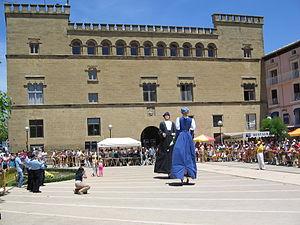
Ayerbe est une commune d’Espagne, dans la province de Huesca, communauté autonome d'Aragon comarque de Hoya de Huesca.